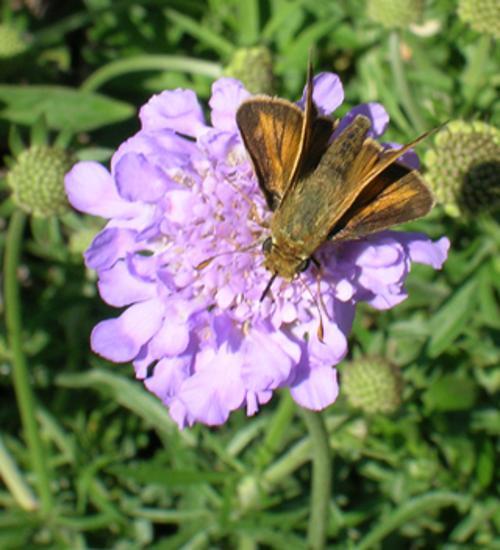
Label: pincushion flower